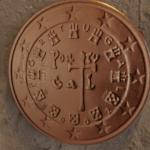
Coin value: 5cents
Country: pt
Edition: standard